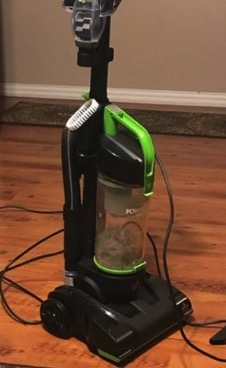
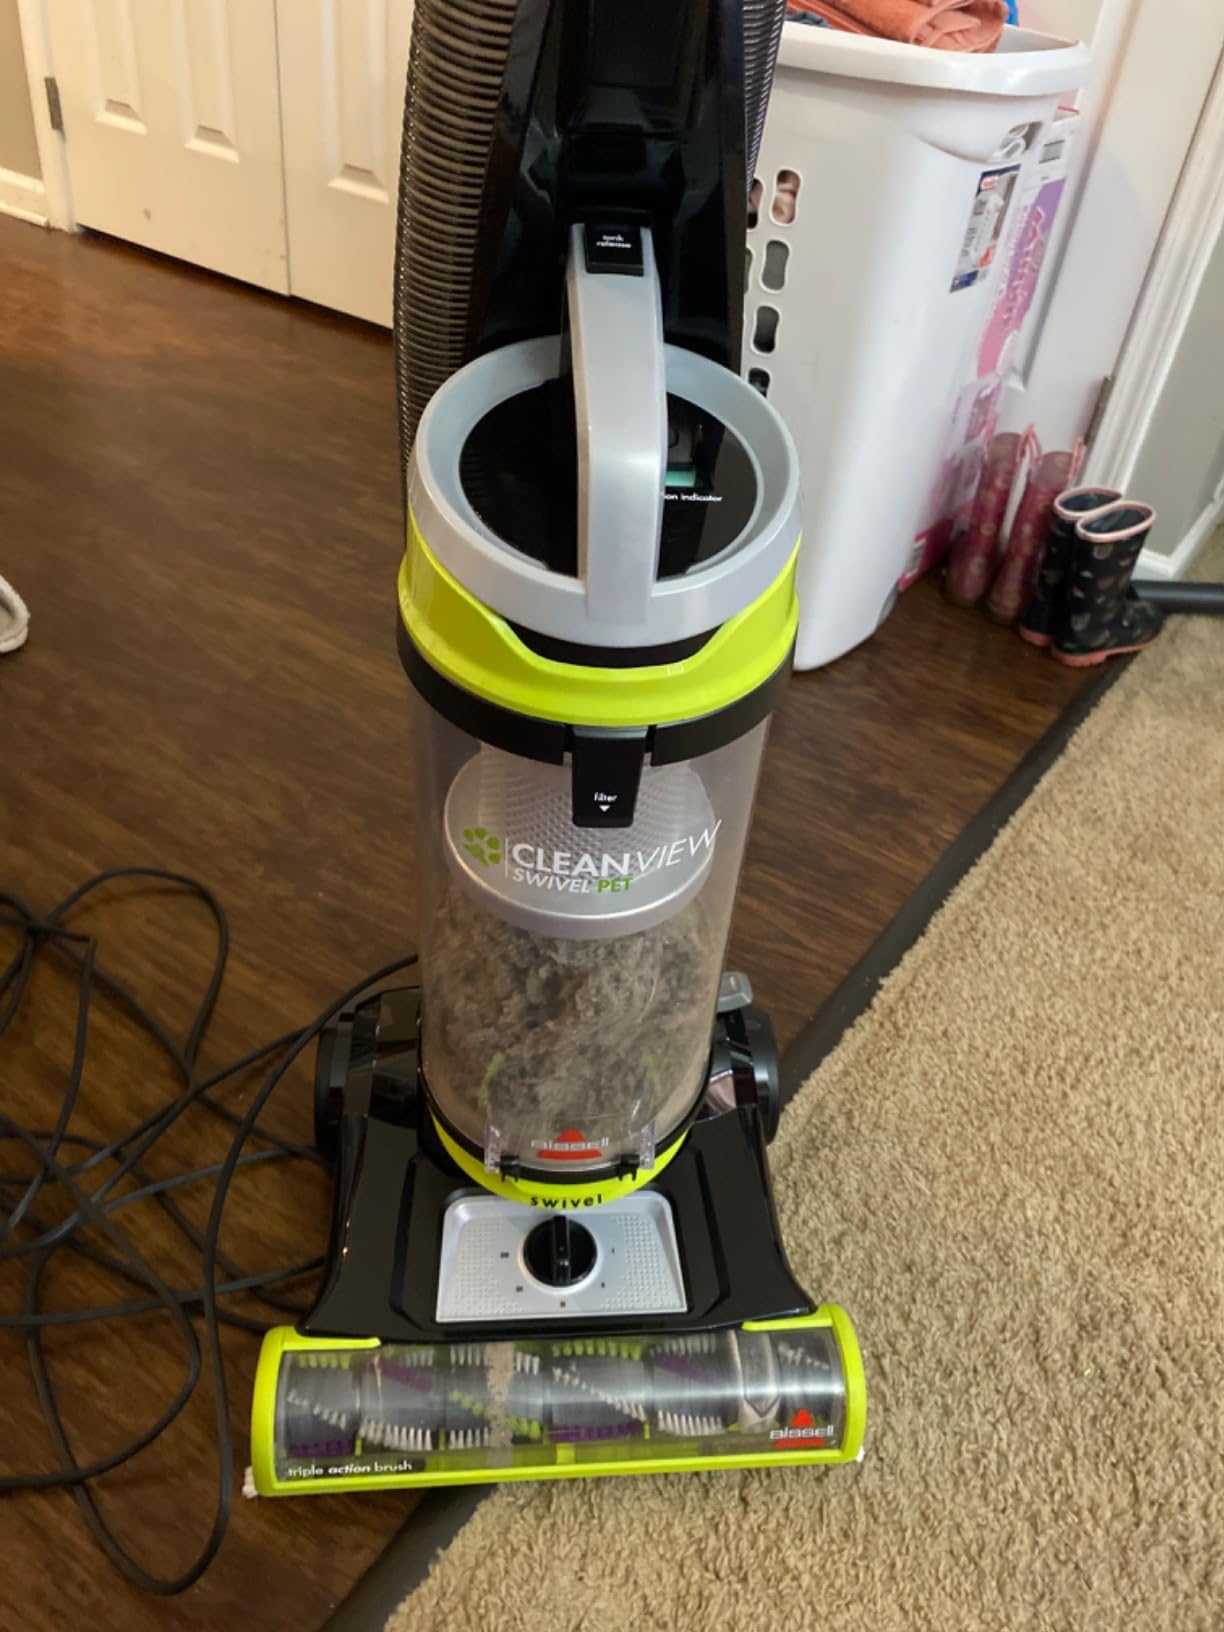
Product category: items_vacuum
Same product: no